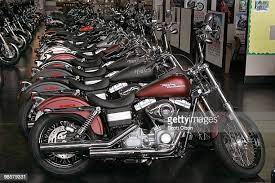
Vehicle type: Motorcycles